Chavis Williams

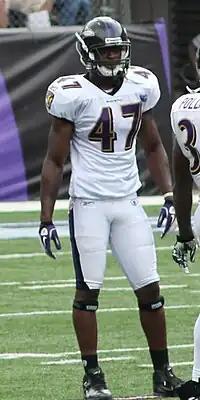
Williams at M&T Bank Stadium in August 2011

Chavis Williams (born July 10, 1989) is the head football coach of the Dora Bulldogs in Dora, Alabama and a former American football linebacker. He played college football at Alabama.